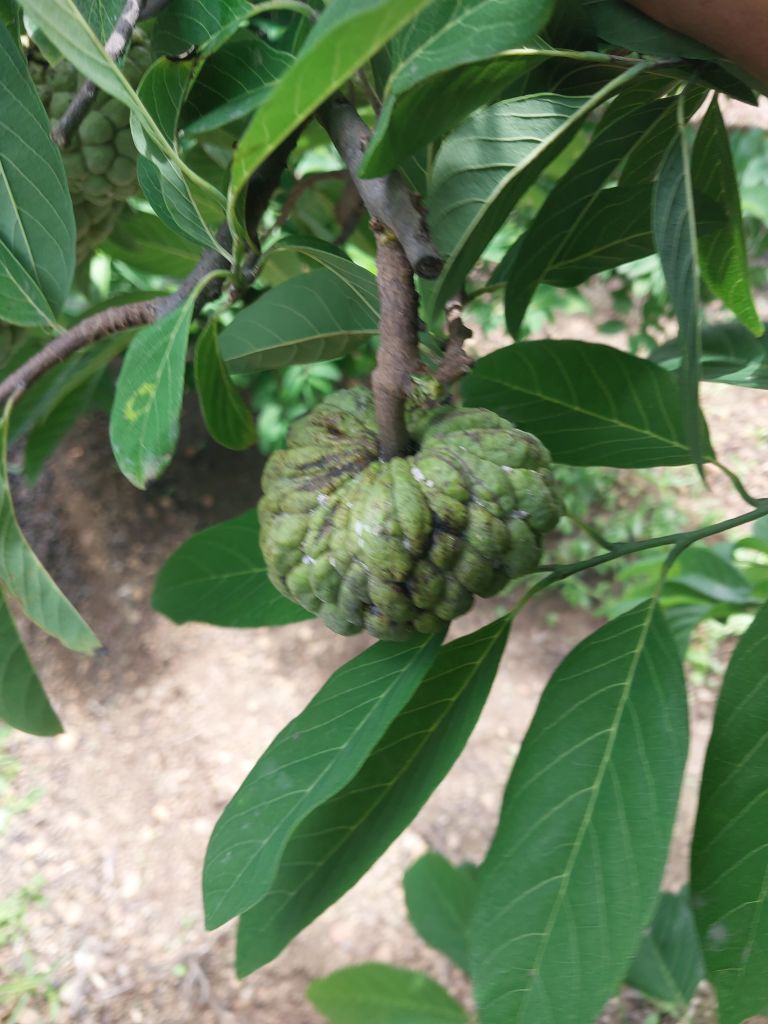
Disease label: Leaf spot on fruit